Arias and Barcarolles

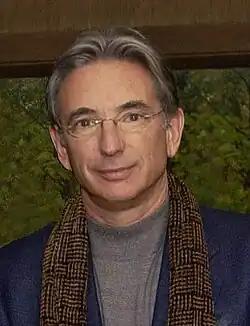
Conductor Michael Tilson Thomas in 2008

Edward Seckerson reviewed the album in "Gramophone" in November 1996. Among the many playful allusions in "Arias and Barcarolles", he wrote, was one to Johannes Brahms's "Liebeslieder Walzer", and it was this particular witticism that was key to understanding the essence of Bernstein's song cycle. Half public, half private, half formal, half informal, it was written to be performed for a small, invited audience in a domestic setting, and it was conceived for the "time-honoured intimacy" of voice and piano. To orchestrate it was to violate it. Bruce Coughlin's version "takes the piece somewhere else, it distracts from, pulls focus from, the ingenuity and intrigue of the word-play, it over-paints the musical allusions, shifts the emphasis from implicit to explicit." Thus Bernstein's hint of Straussian romanticism in "Little Smary" was inflated into a passage that could have come straight from the pages of "Der Rosenkavalier". "The Wedding" became overtly Mahlerian. "Mr and Mrs Webb Say Goodnight" was invaded by a blatant Shostakovich march. "Greeting" – a setting of a poem that Bernstein had written to celebrate the birth of one of his children – was made less affecting, not more, by a commentary from strings and woodwinds. And in the cycle's concluding "Nachspiel", "a slow waltz, sweet and indelible and so very personal, the hummed descant like a shared confidence", the orchestra seemed wholly intrusive. It had to be admitted, though, that Thomas Hampson and Frederica von Stade were "attention grabbing". They "don't miss a trick. Individually, and as sparring partners, they come on a treat".